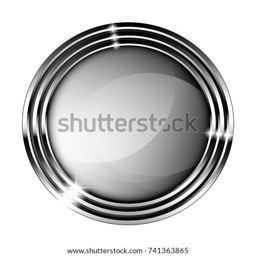
grey round background with a silver frame , with space for your text .